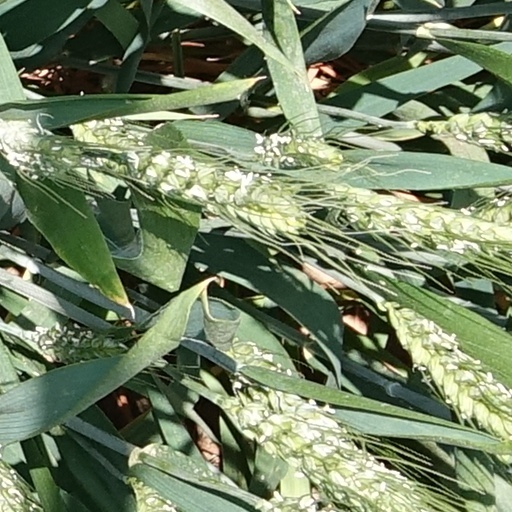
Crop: wheat